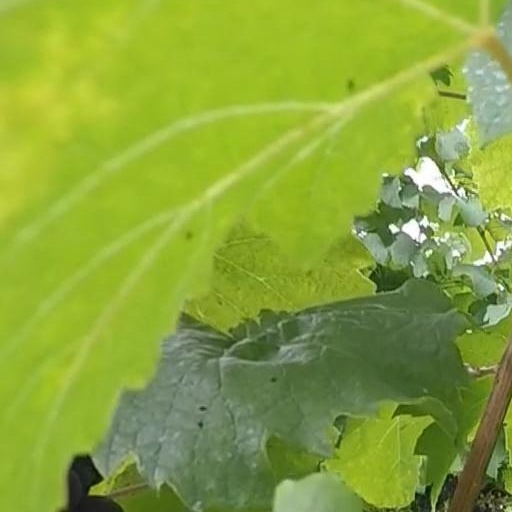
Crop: grape